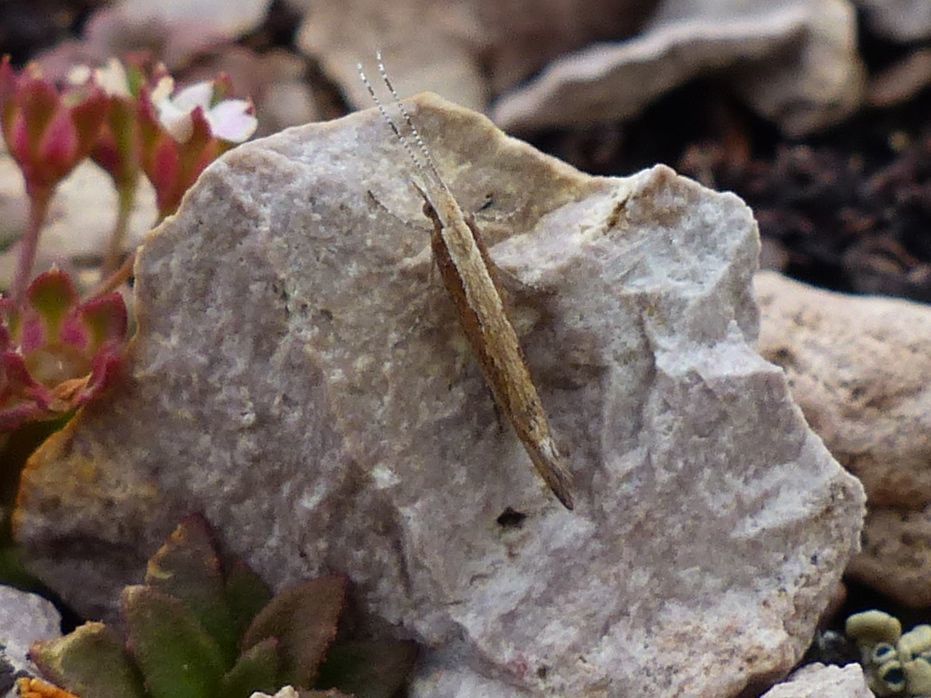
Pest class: diamondback_moth